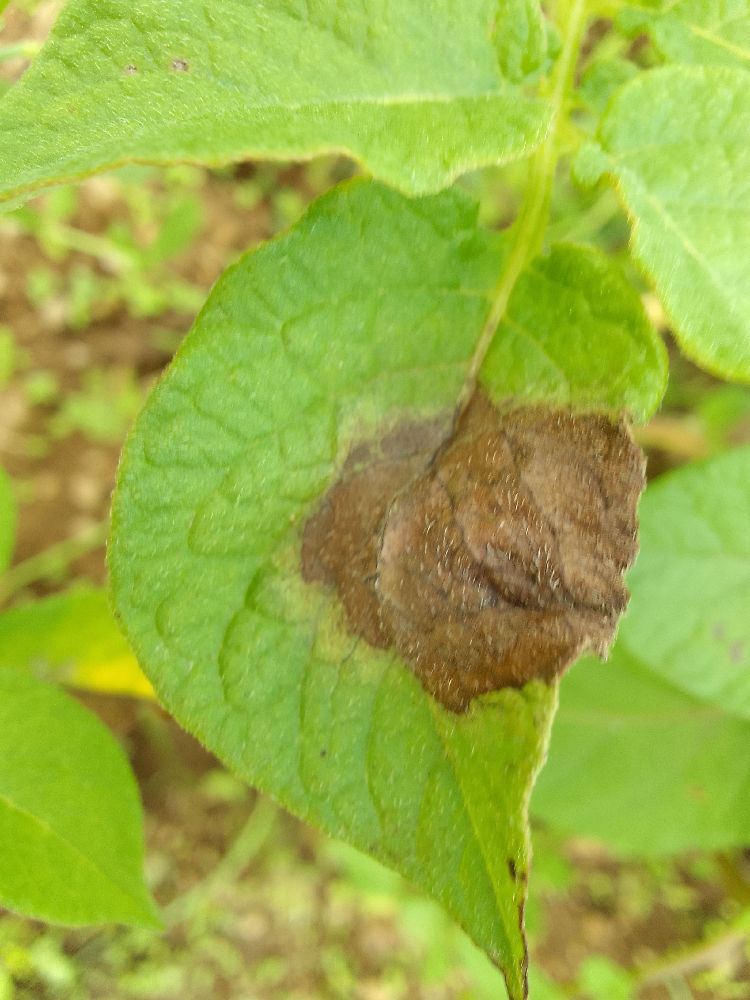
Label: Late blight